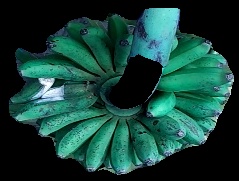
Variety: rasbale
Grade: grade3